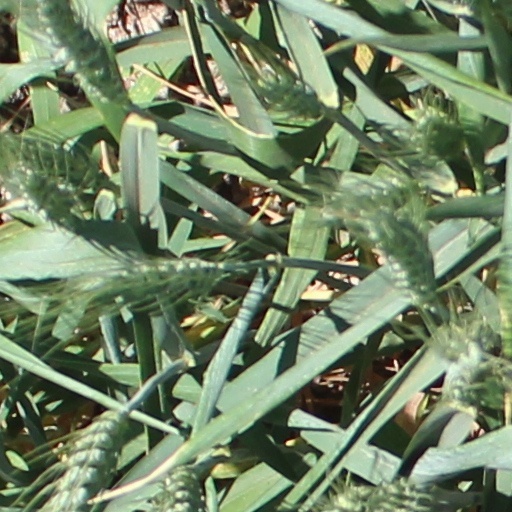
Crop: wheat